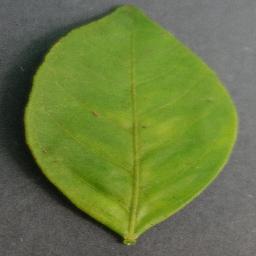
Label: Orange___Haunglongbing_(Citrus_greening)